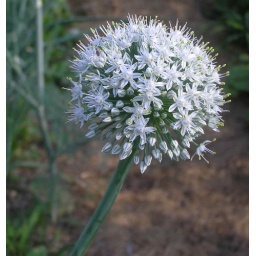
An onion flower starburst in my small kitchen garden.